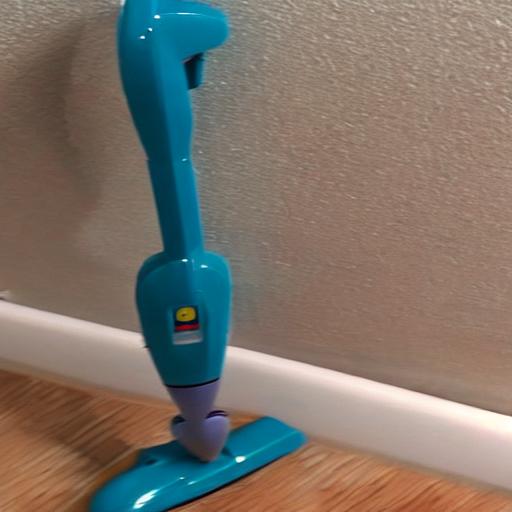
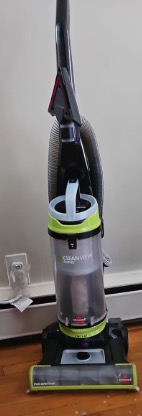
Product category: items_vacuum
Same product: no